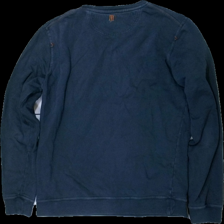
View: back
Type: Sweater
Category: Men
Brand: Not in the list
Brand text on label: hansen & jacob
Colors: Blue
Material: 100% cotton
Cut: Regular
Size: S
Season: All
Damage location: middle left
Damage 2 location: middle right
Price range: <50
Recommended usage: Export
Description: blå tjocktröja, sned i söm